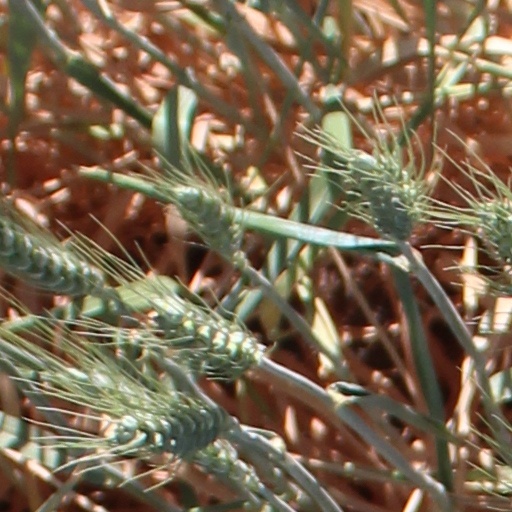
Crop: wheat